Elastic map

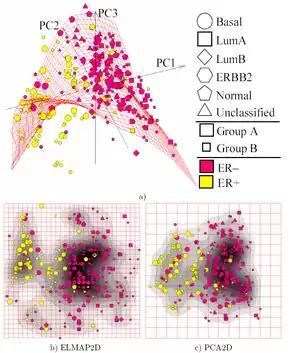
Linear PCA versus nonlinear Principal Manifolds for visualization of breast cancer microarray data: a) Configuration of nodes and 2D Principal Surface in the 3D PCA linear manifold. The dataset is curved and can not be mapped adequately on a 2D principal plane; b) The distribution in the internal 2D non-linear principal surface coordinates (ELMap2D) together with an estimation of the density of points; c) The same as b), but for the linear 2D PCA manifold (PCA2D). The “basal” breast cancer subtype is visualized more adequately with ELMap2D and some features of the distribution become better resolved in comparison to PCA2D. Principal manifolds are produced by the elastic maps algorithm. Data are available for public competition. Software is available for free non-commercial use.

Elastic maps provide a tool for nonlinear dimensionality reduction. By their construction, they are a system of elastic springs embedded in the data